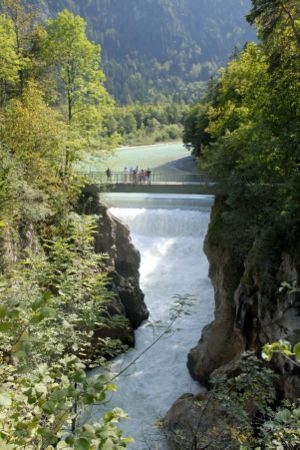
Lech
Vandfald nær Füssen
Lech er en flod i Østrig og Tyskland, og en af Donaus bifloder fra højre, med en længde på 264 km og et afvandingsområde på 4.126 km².